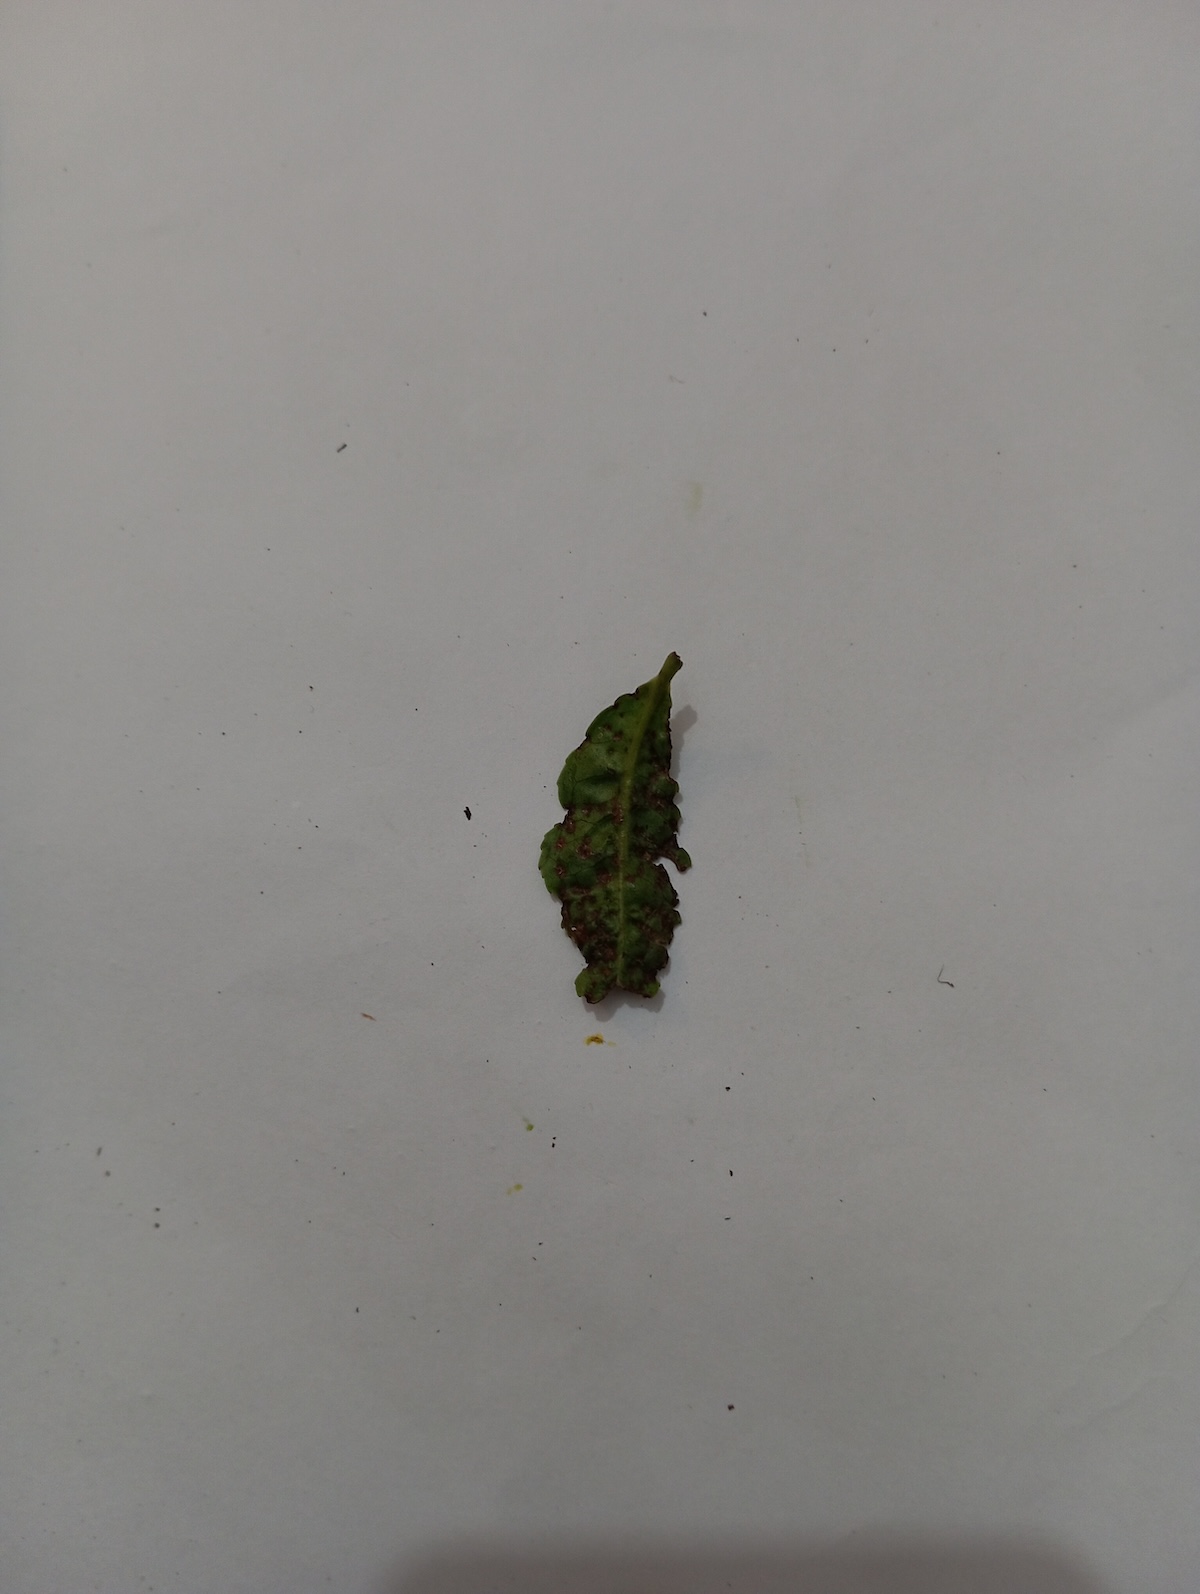
Label: Green mirid bug